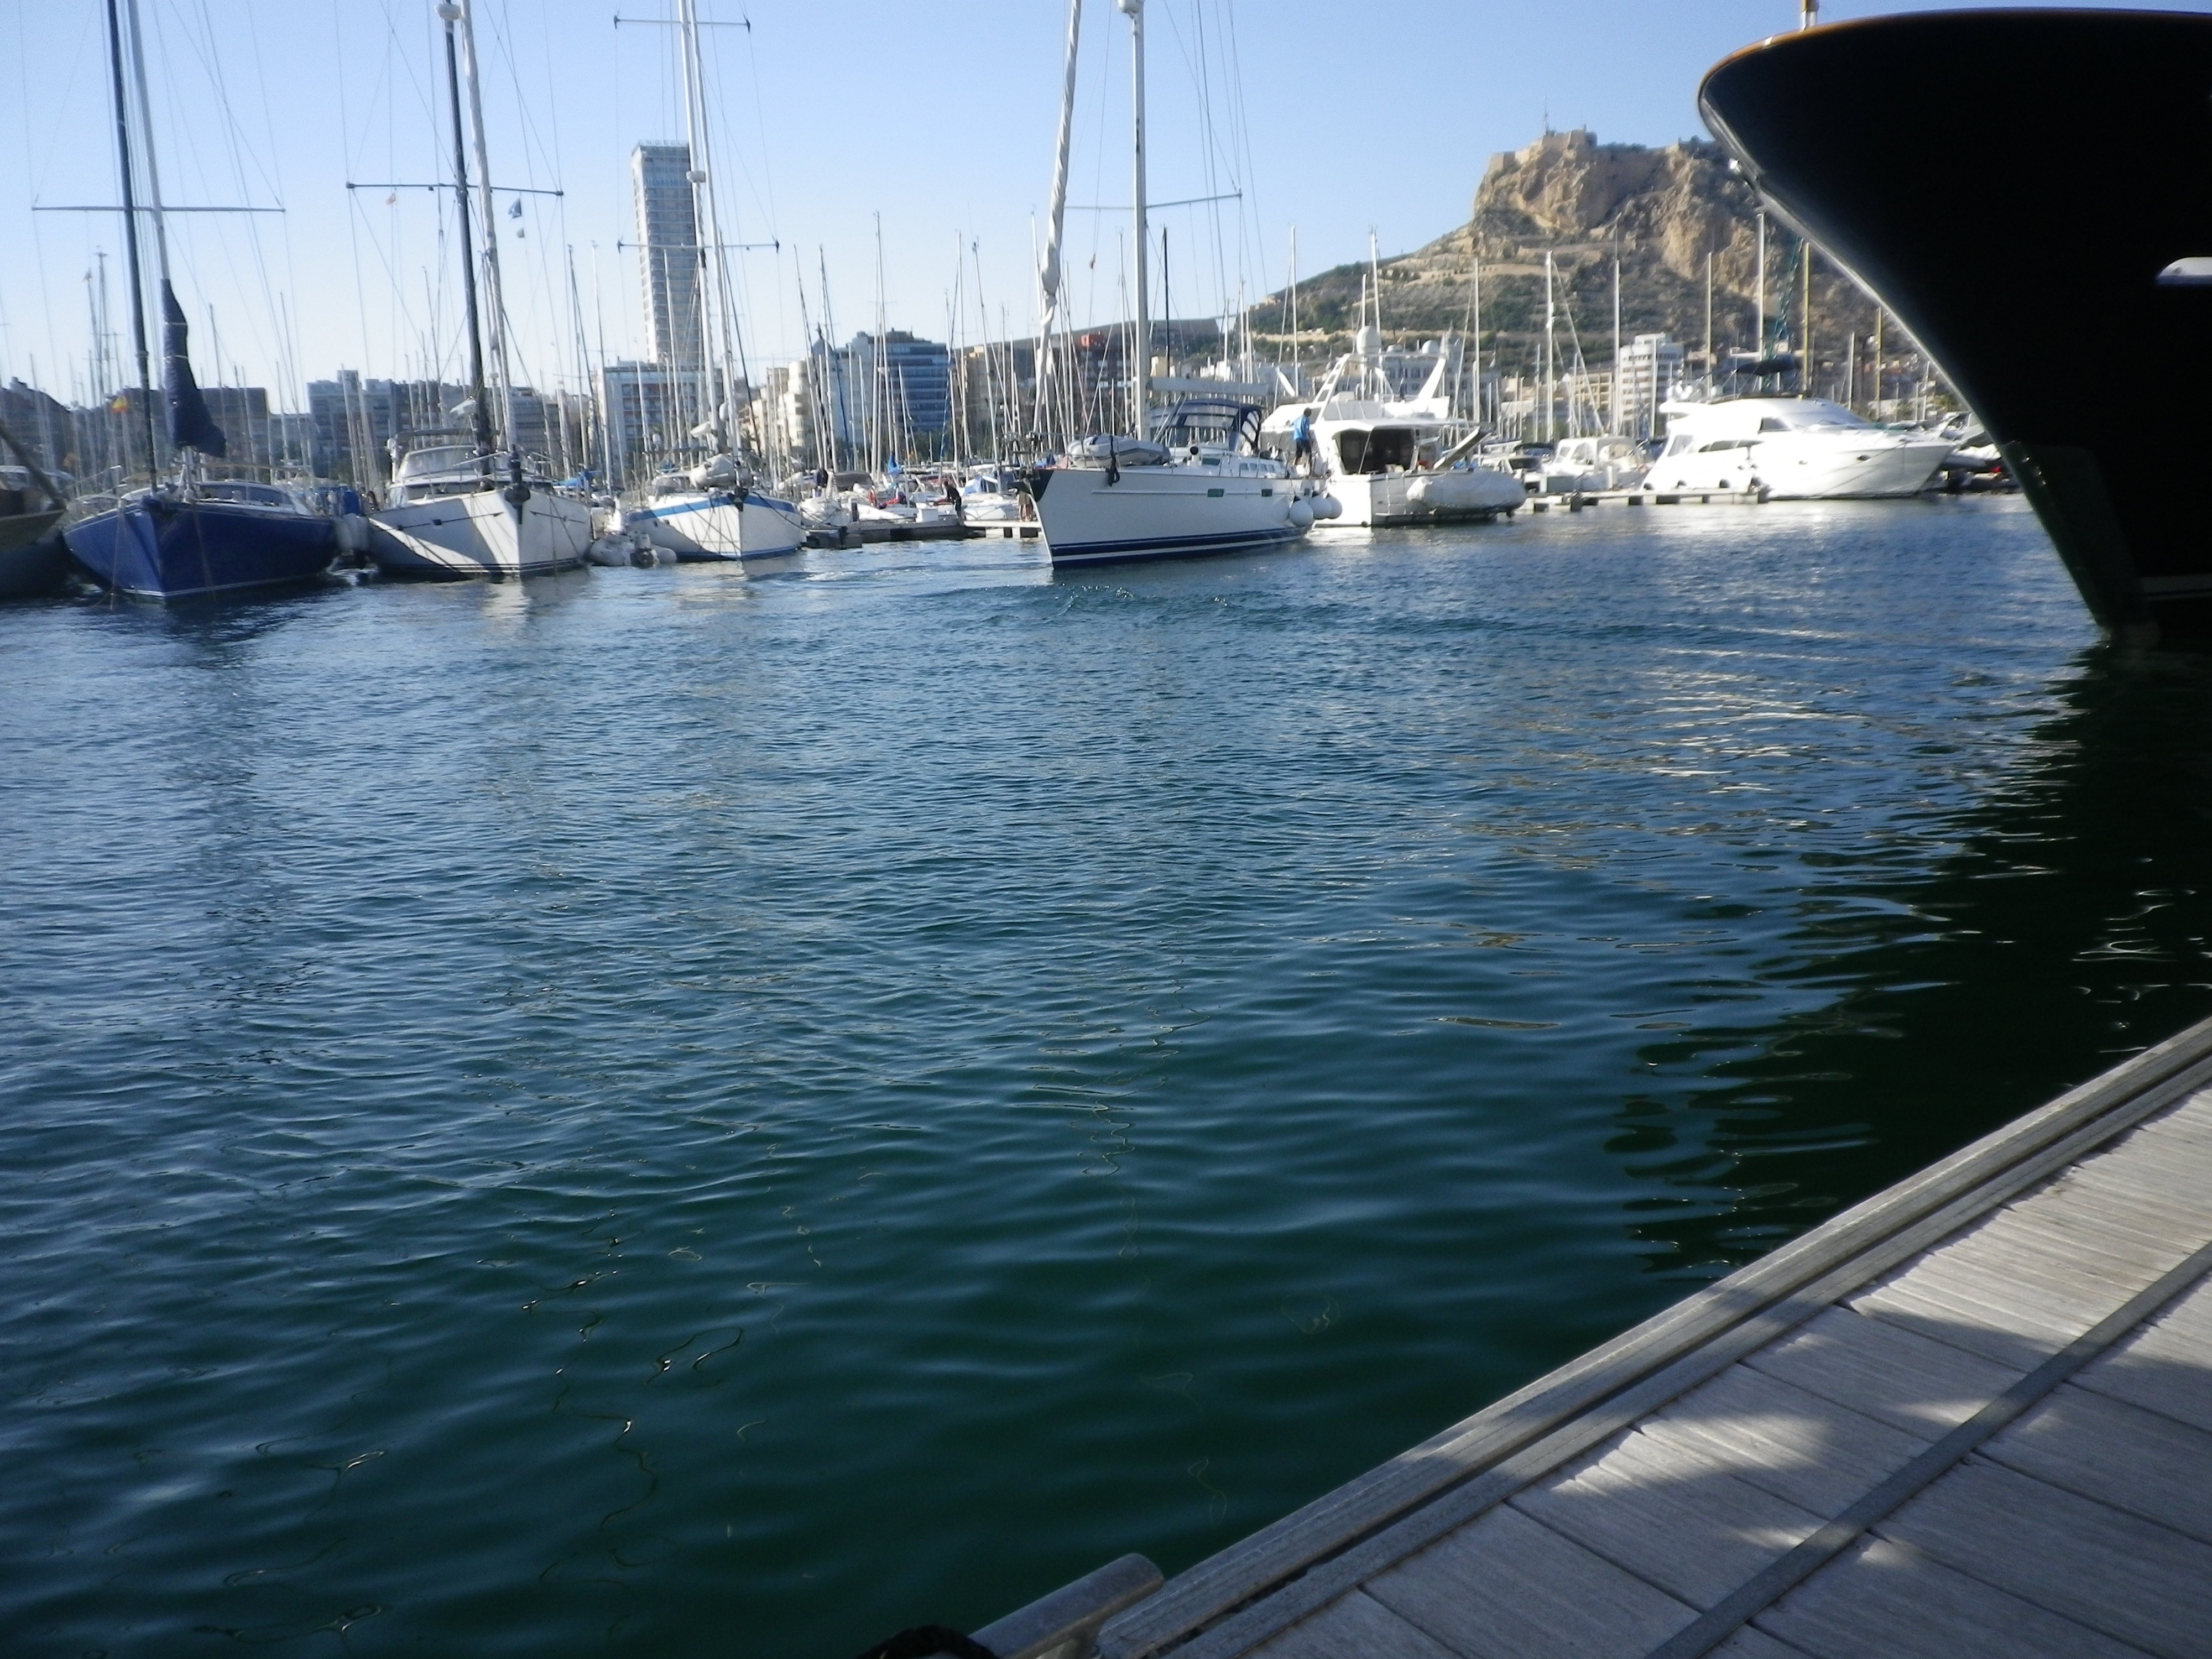
landscape, sea, water, nature, dock, boat, spring, vehicle, mast, sailing, yacht, bay, harbor, marina, sailboat, sail, channel, watercraft, yachts